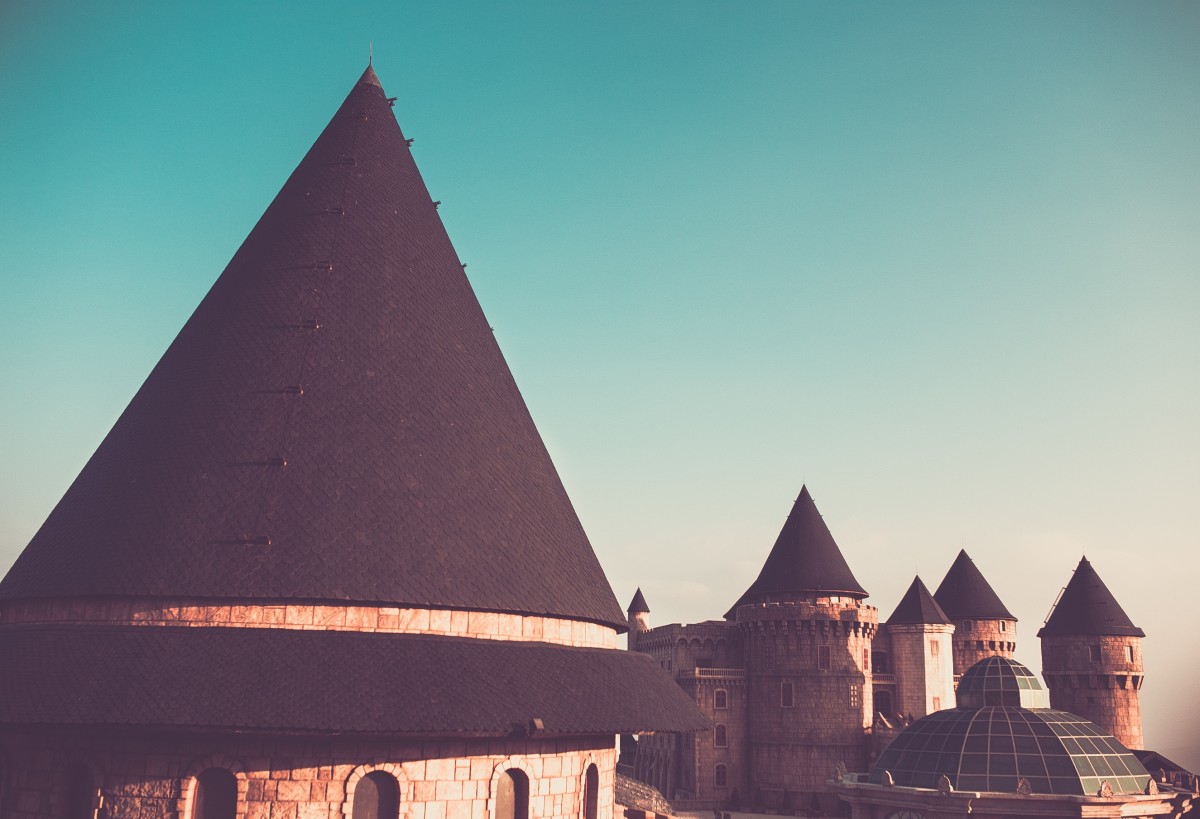
Tags: rooftop, monument, evening, tower, pyramid, cone, peaked, castle, landmark, church, temple, spire